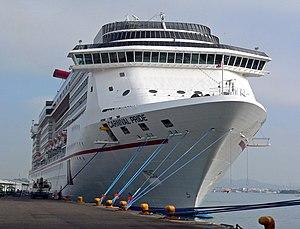
Le Carnival Pride est un bateau de croisière appartenant à la compagnie de croisière Carnival Cruise Lines.